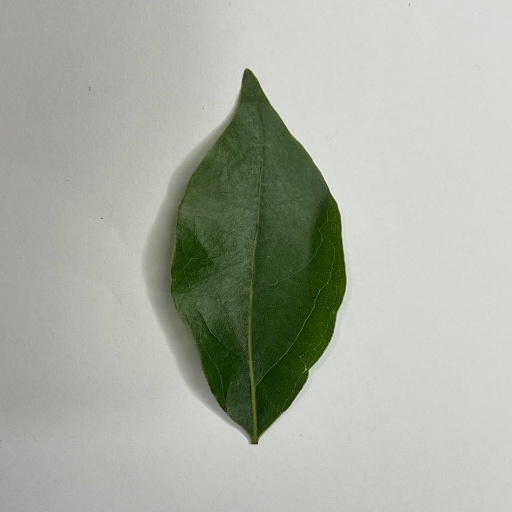
Species: Camphor
Leaf condition: Healthy Leaf